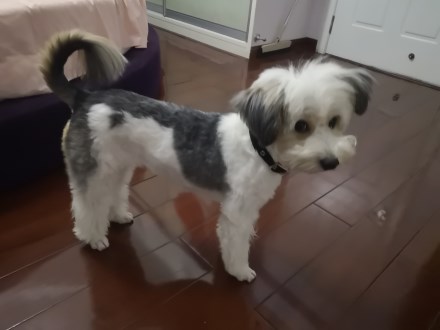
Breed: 2342-n000102-miniature_schnauzer